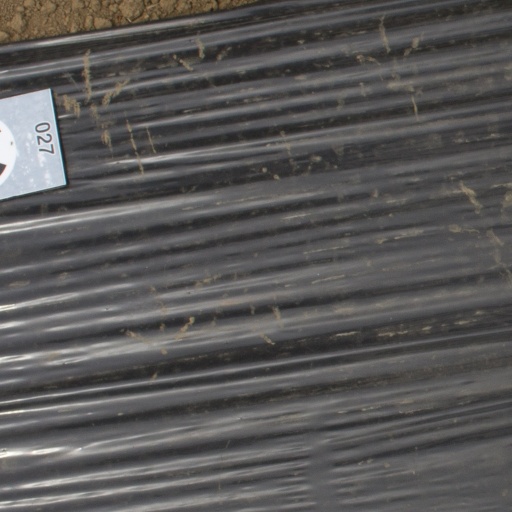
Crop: Jerusalem artichoke